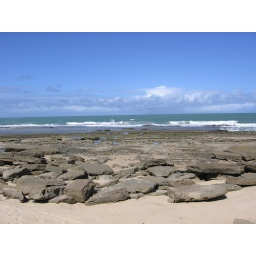
Looking down the beach over the beachrock to the water at Barra do Cunhau.